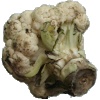
Label: Cauliflower 1